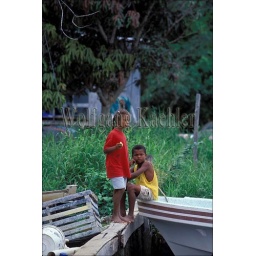
Belize, near placencia, monkey river village, local children